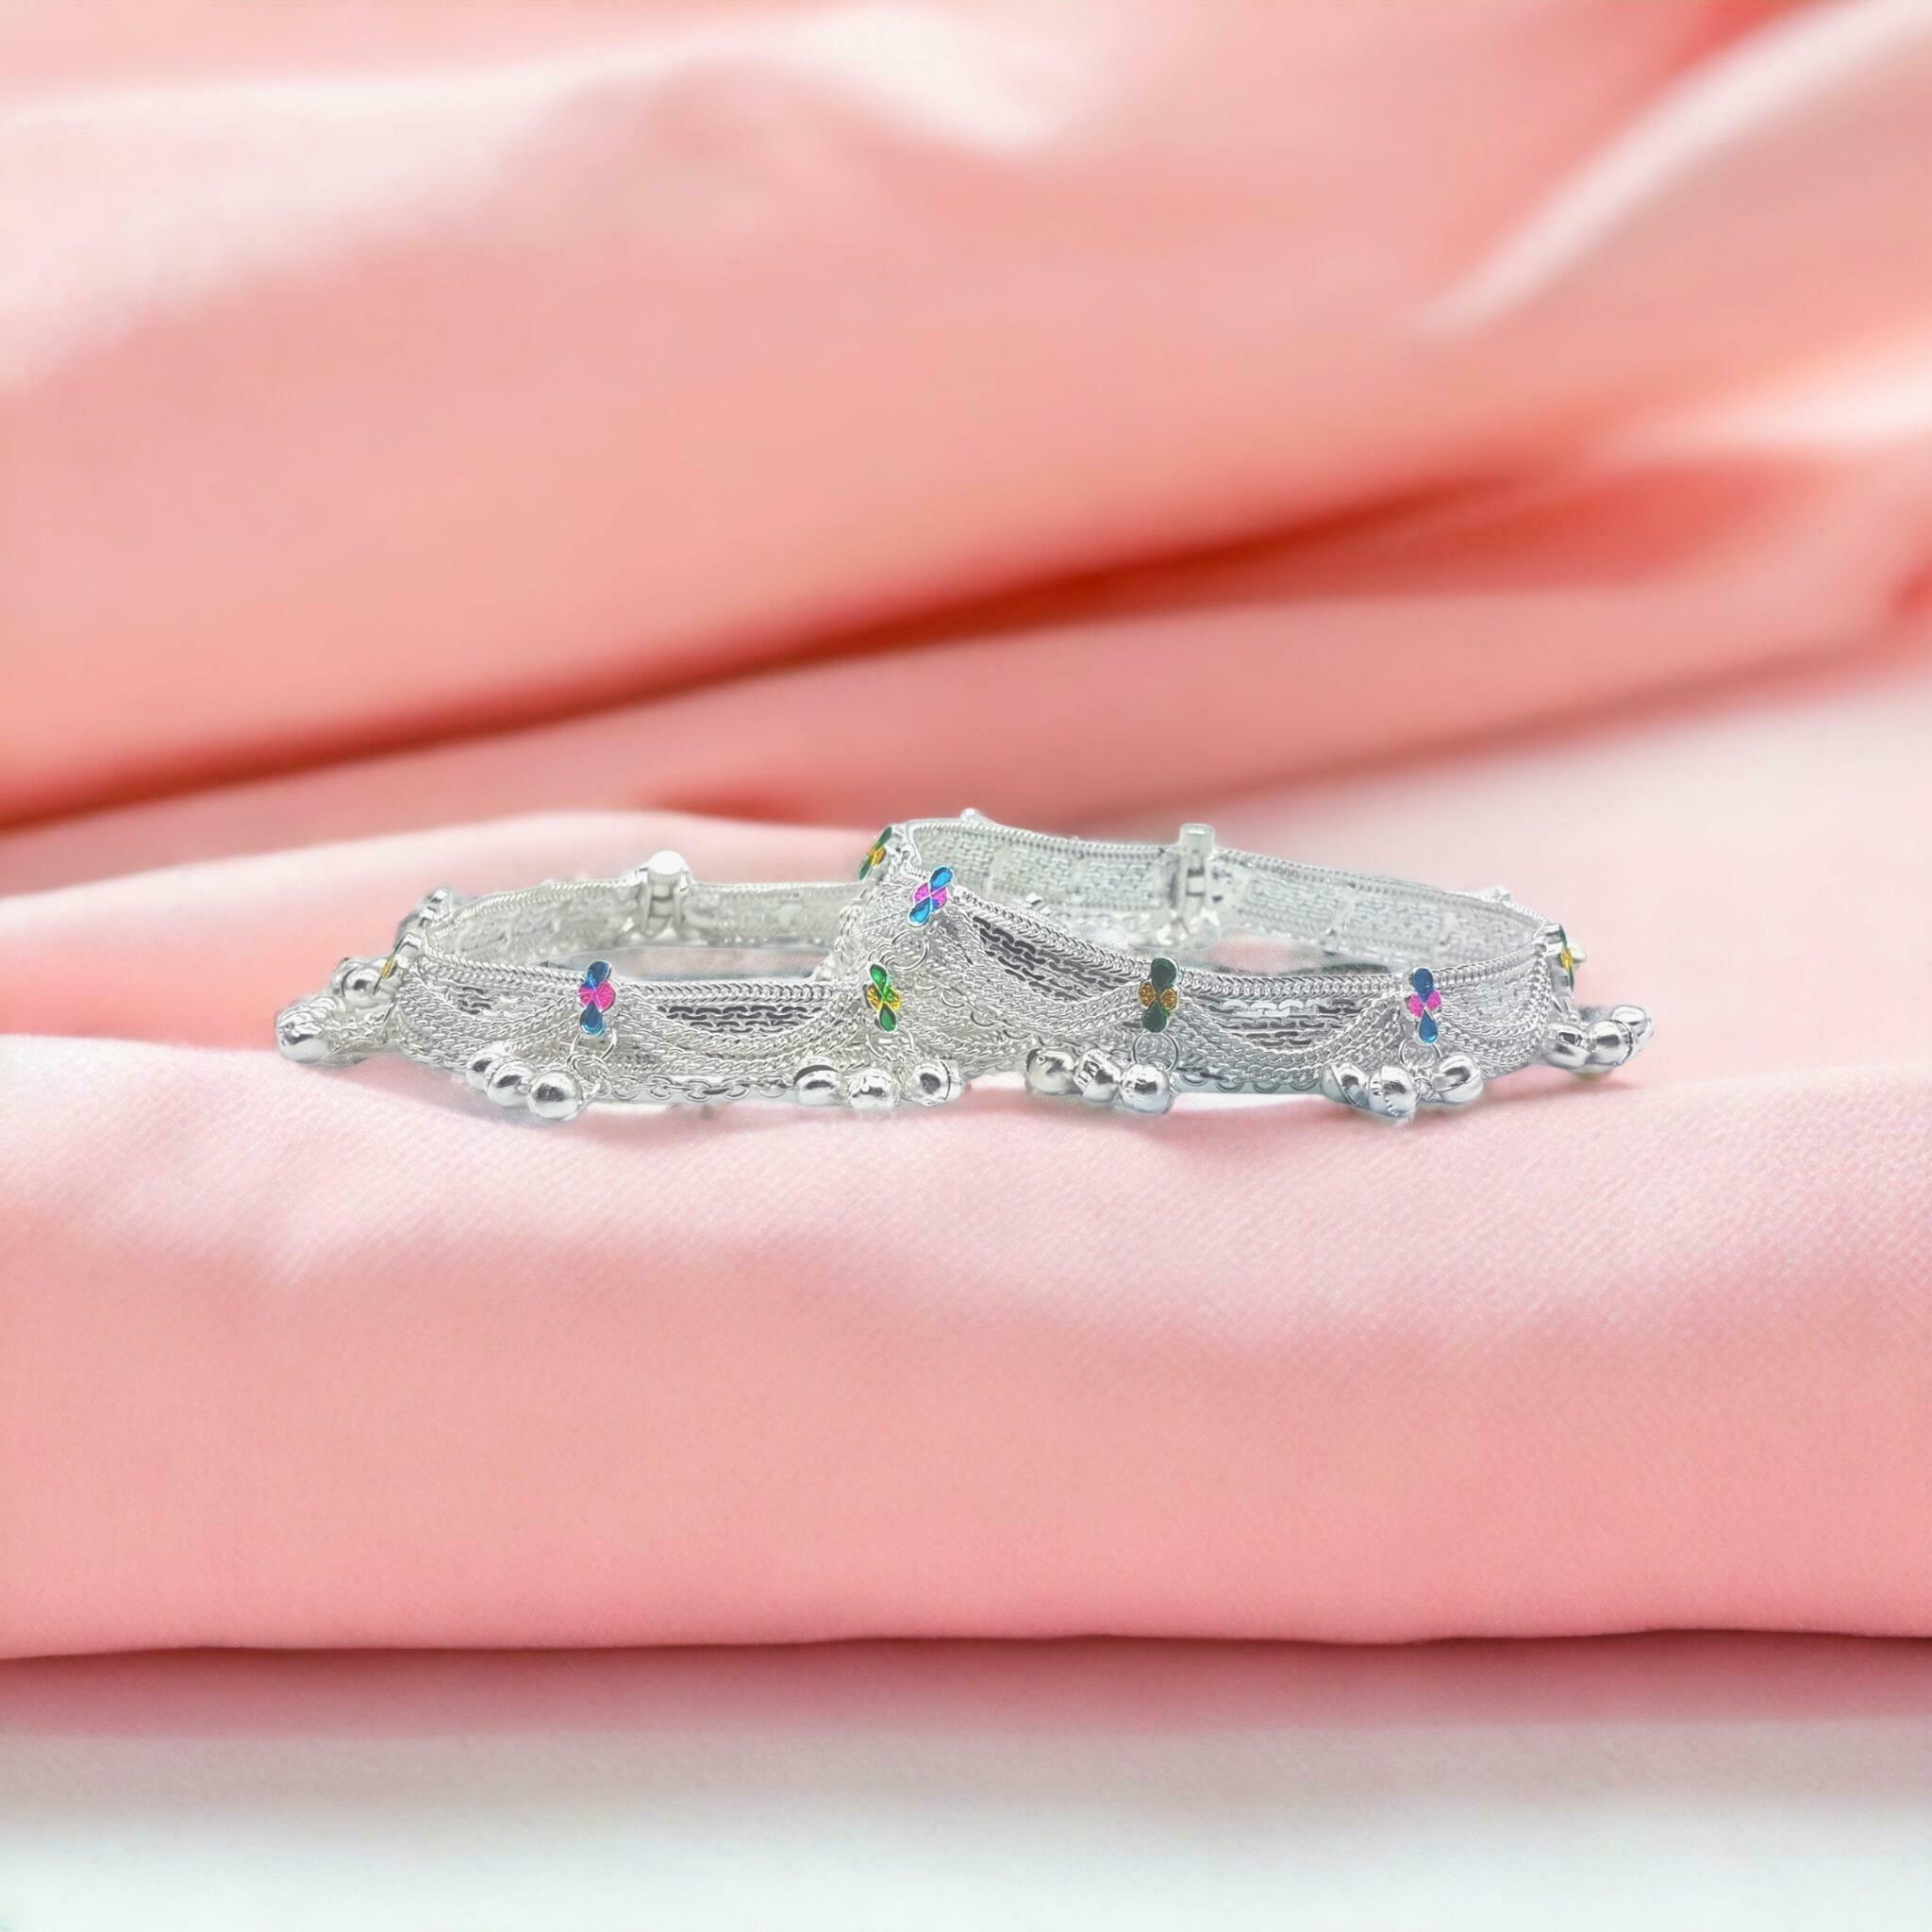
BR Ornaments Twinkling Glittering Women Anklets & Toe Rings Alloy Anklet (Pack of 2)
Type: Anklet
Brand: BR Ornaments
Price: Rs. 399
 This silver anklet looks good with all indian outfitsor traditional outfits suitable girls and women of all ages. grab this pair of anklets, you will feel stylish ankle and shining silver anklet will make beautiful, you must buy the sns traders anklets you will never go wrong with the latest design, fancy anklets in silver jewellery.